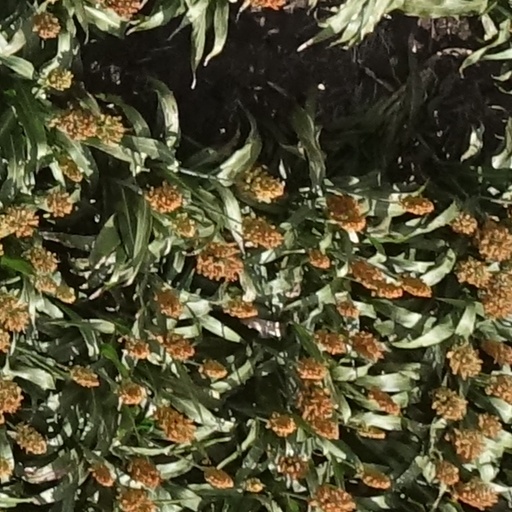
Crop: sorghum